Cycle rickshaw

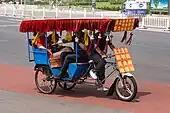
A cycle rickshaw at Xiyuan, Beijing, targeting at tourists from Summer Palace

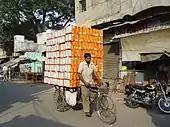
A cycle rickshaw carrying shoe boxes in Agra

Since the 1950s, when the pulled rickshaw was phased out, mid-city and large city passengers may travel using three-wheeled pedicabs, or cycle rickshaws. The Chinese term for the conveyance is "sanlunche" (三轮车). The vehicles may be pedal- or motor-powered. In Shanghai, most of the vehicles are powered by electricity.